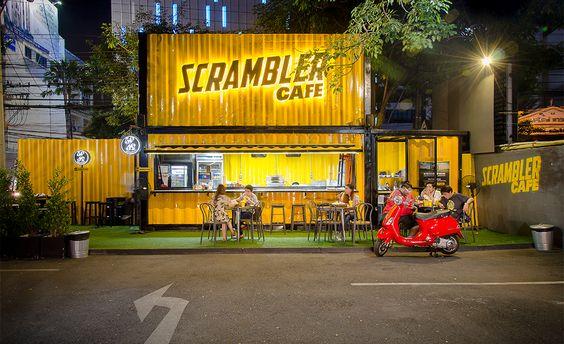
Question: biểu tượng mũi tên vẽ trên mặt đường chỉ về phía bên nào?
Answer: biểu tượng mũi tên vẽ trên mặt đường chỉ về phía bên trái